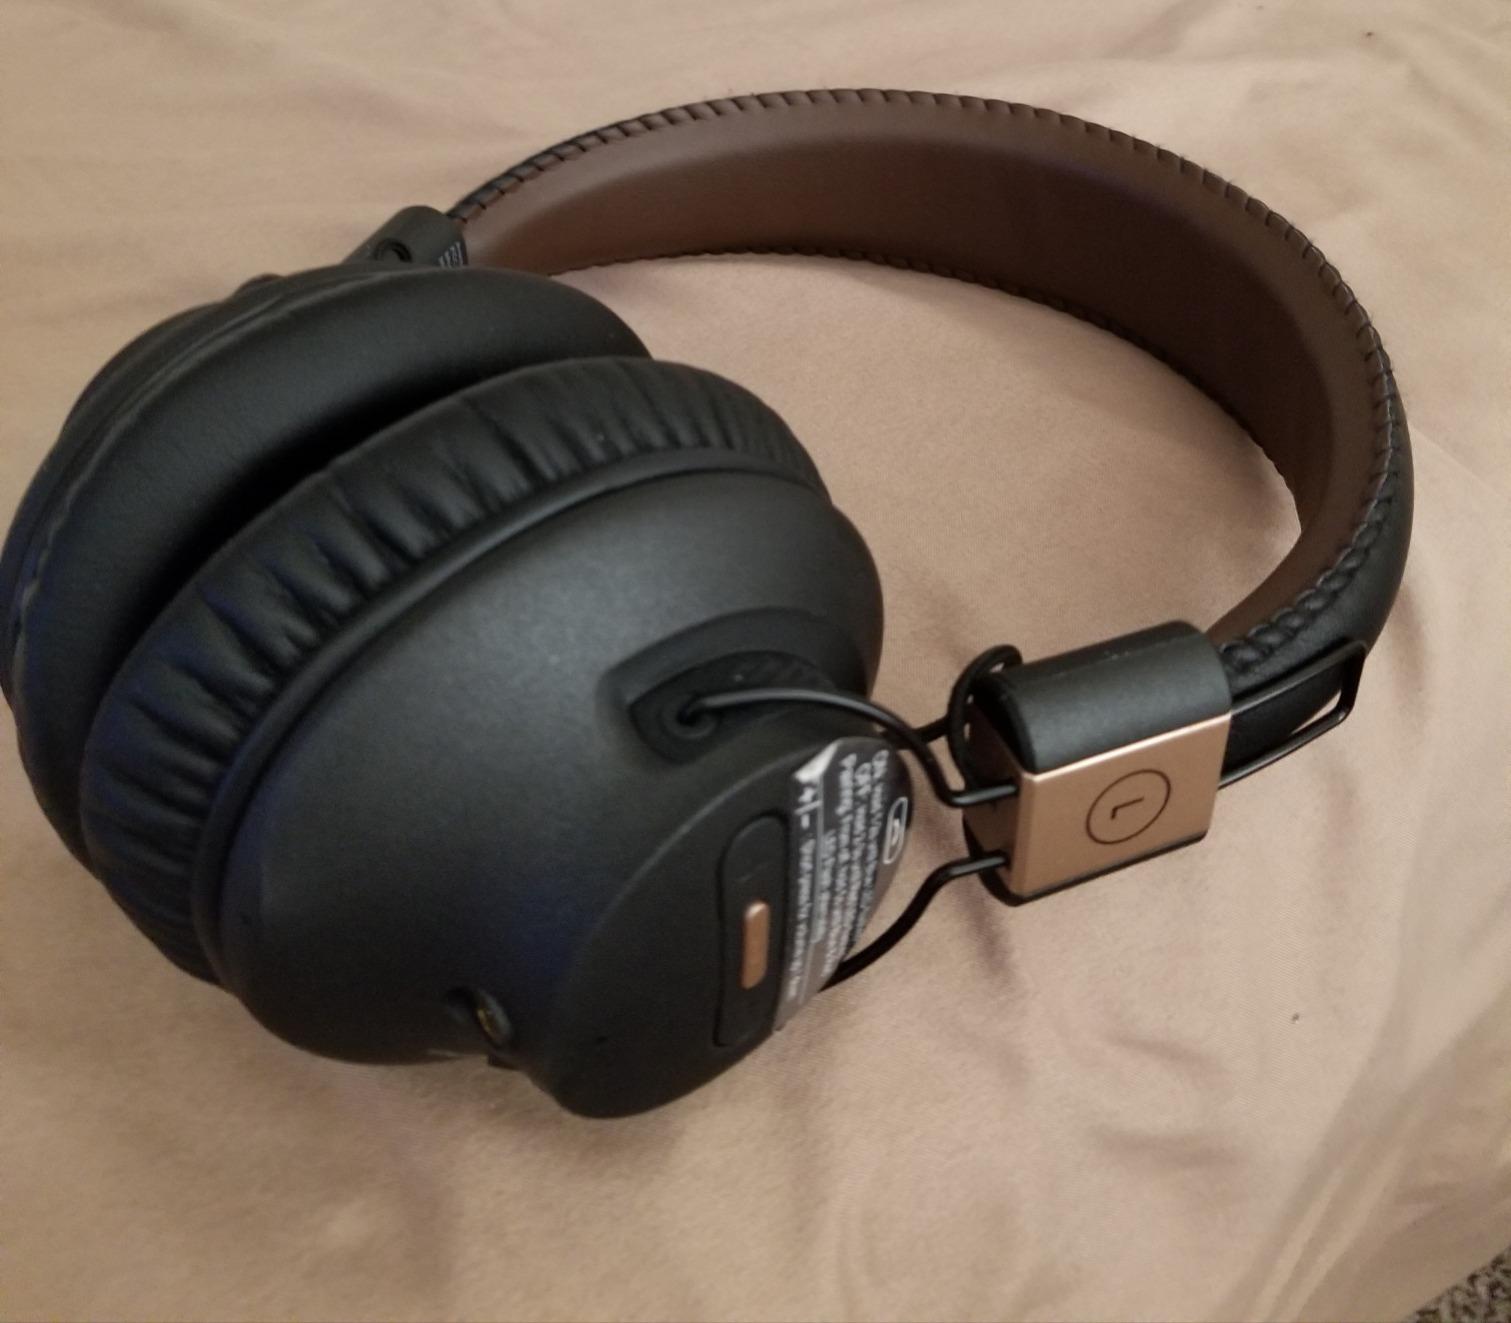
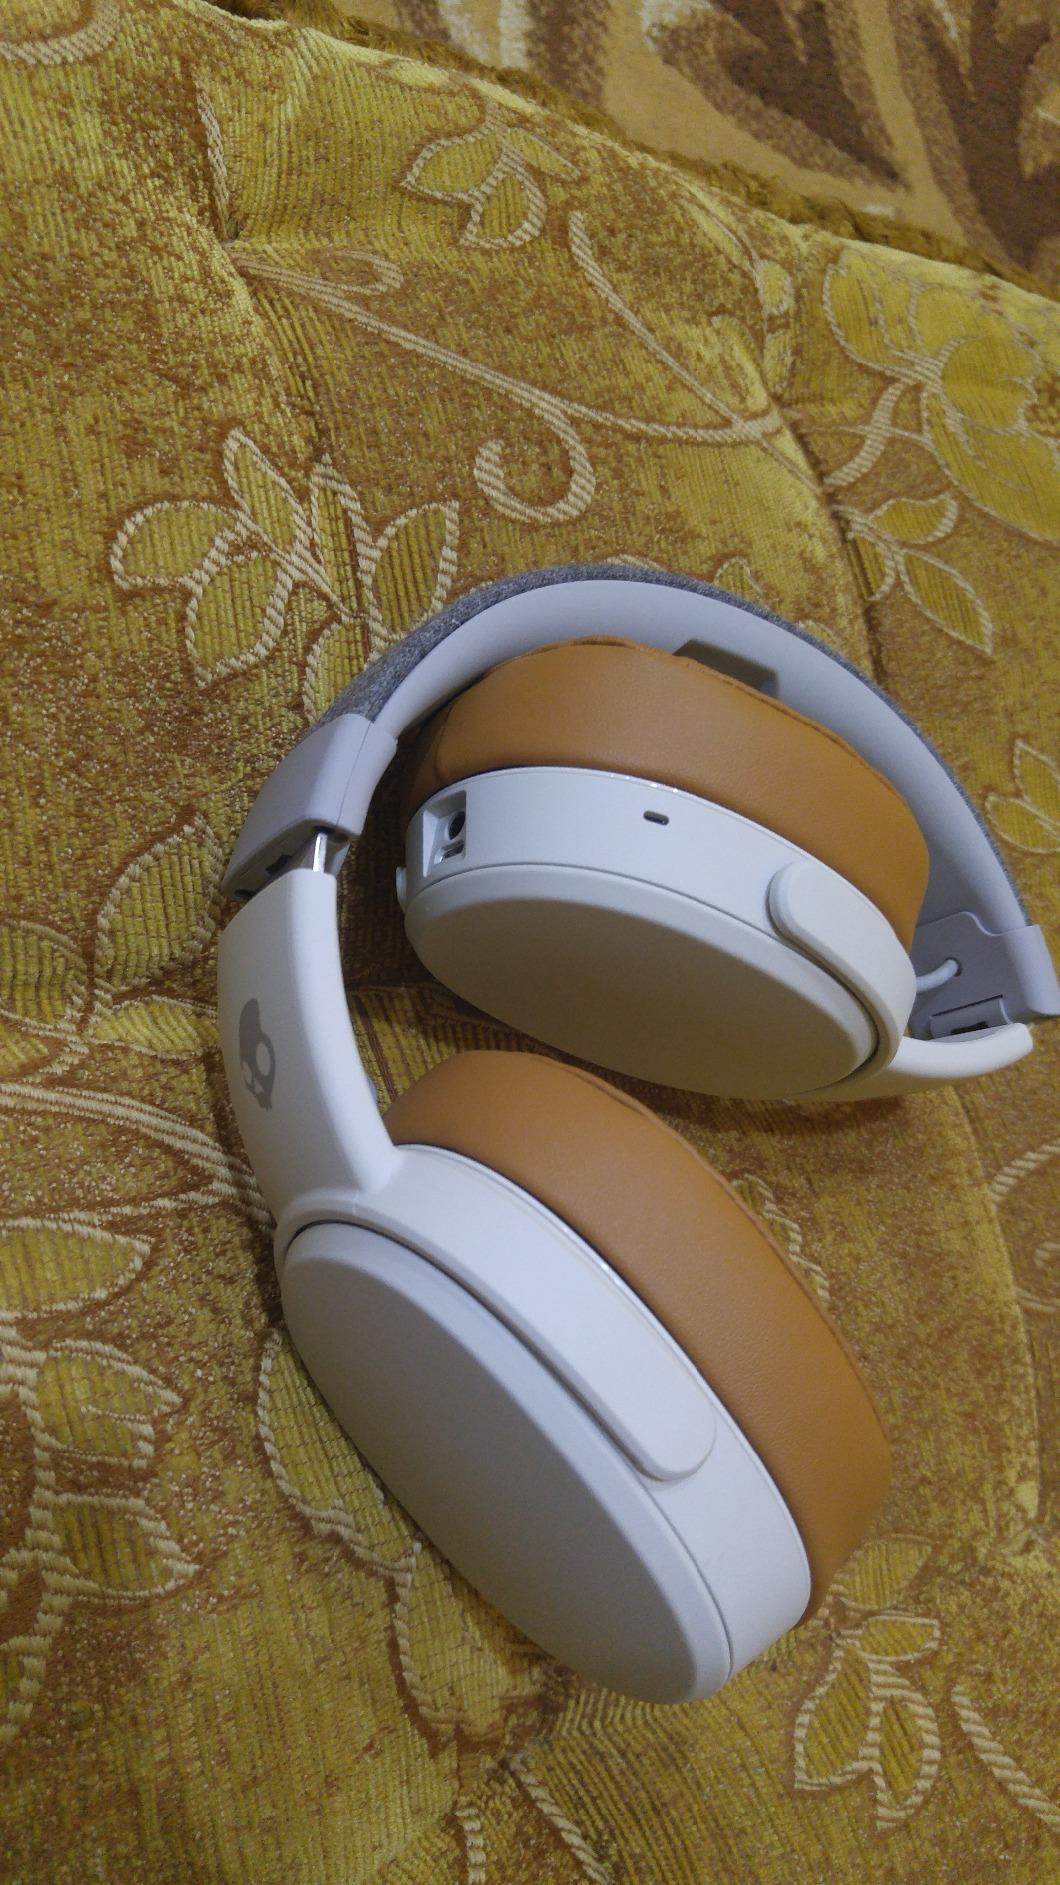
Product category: headphones
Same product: no